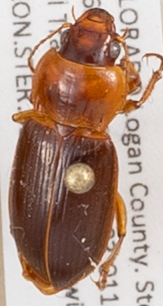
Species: Amara carinata
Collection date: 2014-06-24
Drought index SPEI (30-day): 0.71
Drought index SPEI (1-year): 0.54
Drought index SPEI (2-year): -1.01